The Avengers (TV series)

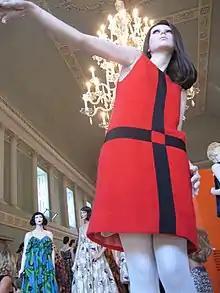
John Bates minidress, 1965. Based on a design for Emma Peel in "The Avengers".

Emma Peel's avant-garde fashions, featuring bold accents and high-contrast geometric patterns, emphasise her youthful, contemporary personality. For the 1965 season, some of her most memorable outfits were designed by John Bates, including graphic black-and-white Op art mini-coats and accessories, and a silver ensemble comprising a bra bodice, low-slung trousers and jacket. She represents the modern England of the Sixties – just as Steed, with his vintage style and mannerisms, personifies Edwardian-era nostalgia. According to Patrick Macnee in his book "The Avengers and Me," Diana Rigg disliked wearing leather and insisted on a new line of fabric athletic wear for the fifth series. Alun Hughes, who had designed clothing for Diana Rigg's personal wardrobe, was suggested by the actress to design Emma Peel's "softer" new wardrobe. Pierre Cardin was brought in to design a new wardrobe for Macnee. In the US, "TV Guide" ran a four-page photo spread on Diana Rigg's new "Emmapeeler" outfits (10–16 June 1967). Eight tight-fitting jumpsuits were created, in a variety of bright colours and made of the stretch fabric crimplene.